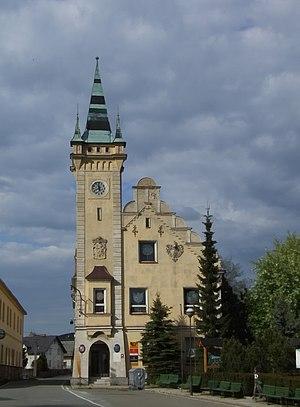
Hôtel de ville de Branná (Goldenstein en allemand) Ślůnski: Ratusz we wśi Branná (Goldenstein), Czesko Republika